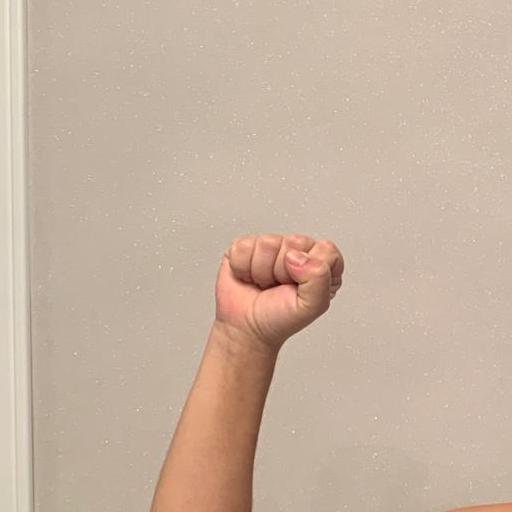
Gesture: fist